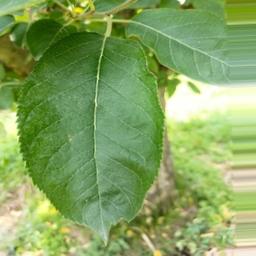
Label: Healthy